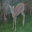
Label: deer